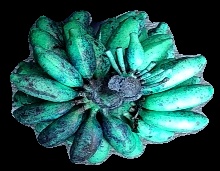
Variety: rasbale
Grade: grade3